Tony Pond

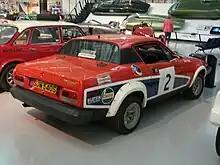
Pond's Triumph TR7 V8.

Unfortunately, although DOT and Pond were successful with the 2 litre Opel Kadett, General Motors had taken the decision to stop selling Opels in the UK and concentrate on the Vauxhall brand, and so DOT was disbanded. In 1975 he won the Avon Tour of Britain driving a privately entered Escort RS2000 - the Tour was a mixture of special stages and race circuits, and rally drivers tended to dominate.